Operation Masher

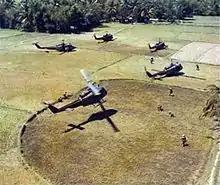
A landing zone for American troops north of Bong Son

On the morning of 25 January the men of the 3rd Brigade at Camp Radcliff began their move to staging areas in eastern Binh Dinh. Two battalions, Lieutenant colonel Raymond L. Kampe's 1st Battalion, 7th Cavalry Regiment and Lt. Col. Rutland D. Beard's 1st Battalion, 12th Cavalry Regiment went by road and air to Phu Cat, joined South Koreans in securing the airfield and support base, and carried out wide-ranging search and destroy actions nearby that met only light resistance. Meanwhile, Lt. Col. Robert McDade's 2nd Battalion, 7th Cavalry, with about 80 percent of its authorized strength and thus still not fully reconstituted after the fight at LZ Albany, boarded a dozen C-123s at the airstrip for the short ride into Bồng Sơn. One of the C-123s crashed into mountains near An Khe, killing all four crewmen and 42 passengers on board. The rest of the battalion deployed without incident and then helicoptered north to Landing Zone Dog, where engineers started building an airstrip and digging in artillery.